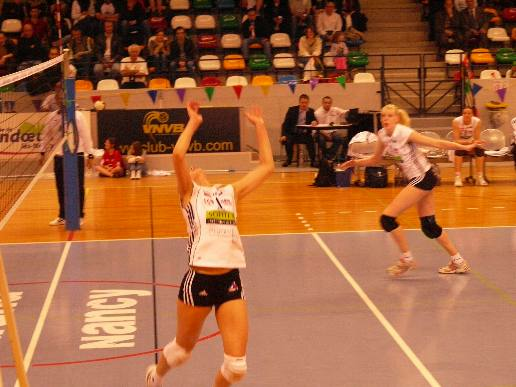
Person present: Yes